Jefferson College (Louisiana)

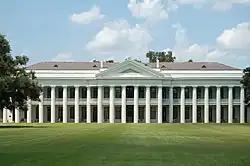
The main building in 2010

Jefferson College was a college located in Convent, Louisiana, operating under various names between 1830 and 1928. In 1922, the Jesuit retreat center called Manresa House of Retreats began on the former campus. The site was added to the National Register of Historic Places in 1985.